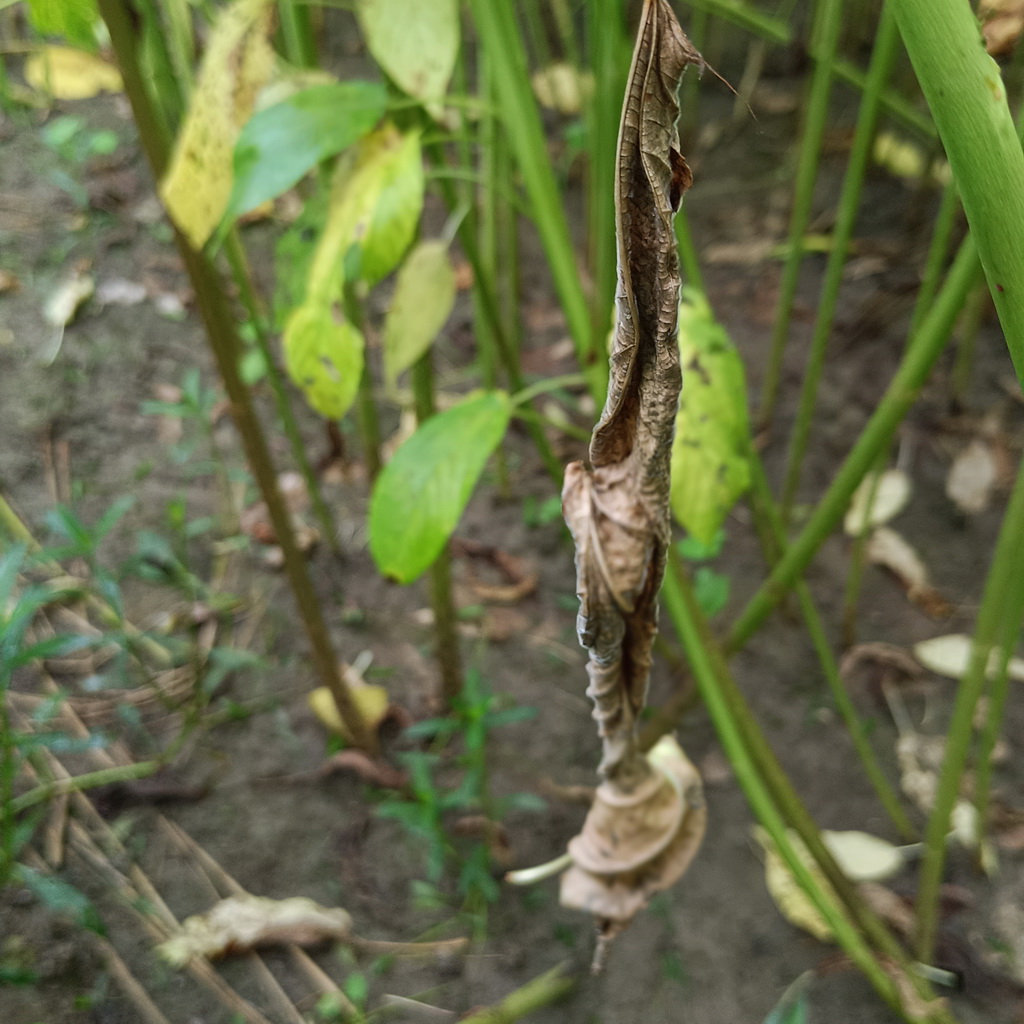
Label: Dieback